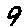
Label: 9